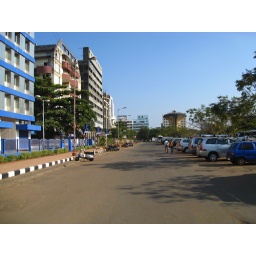
A main street in Panaji, on the way from the bus station.